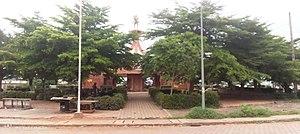
Mussé Kaba est situé vers la sortie Natitingou,guerié de la résidence africaine
La stèle de Kaba ou musée Kaba de la résistance ou encore musée Kaba est un monument érigé en mémoire de Kaba, à la sortie de la ville de Natitingou au nord-ouest du Bénin. Il est situé sur l'axe principal de la route inter-Etats Djougou-Natitingou- Porga, à l'entrée de la ville de Natitingou.